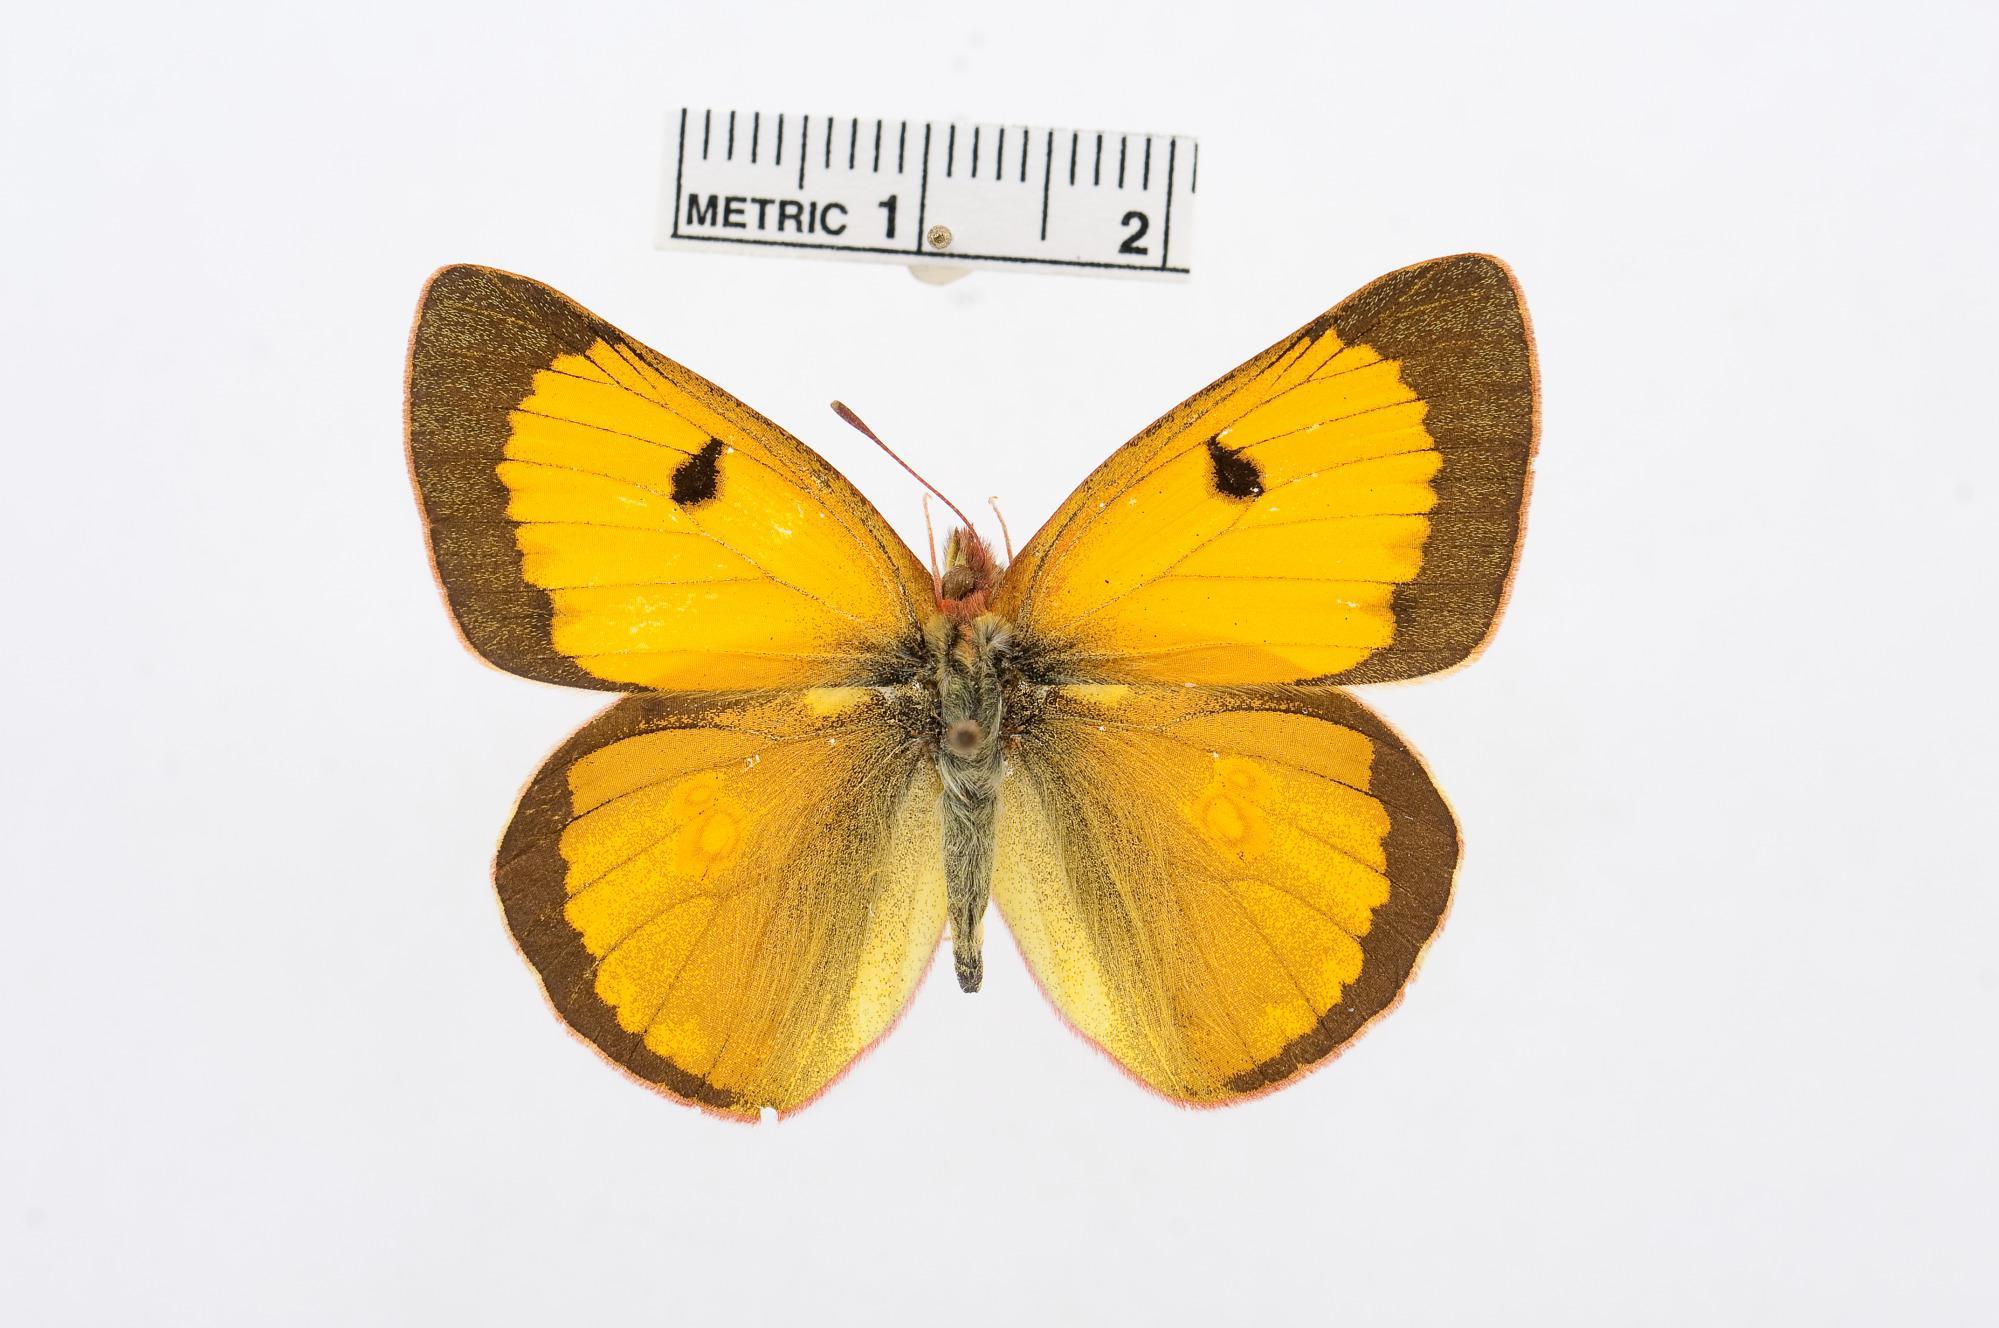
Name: Colias electo
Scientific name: Colias electo
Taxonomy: Animalia, Arthropoda, Hexapoda, Insecta, Lepidoptera, Pieridae, Coliadinae